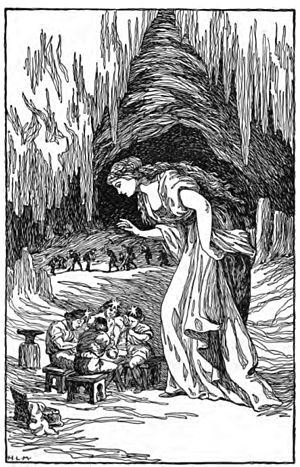
Sörla þáttr
Freja i Dværgenes hule. Tegning af Louis Huard, 1901.
Sörla þáttr eller Sörla þáttr eða Heðins saga ok Högna er en kort fortælling fra Óláfs saga Tryggvasonar en mesta som er nedskrevet i Flatøbogen. Manuskriptet blev skrevet og udarbejdet af to kristne præster, Jon Thordson og Magnus Thorhalson, i slutningen af 1300-tallet. Fortællingen begynder 24 år efter Frode Fredegods død, og foregår i 800- og 900-tallet. Den er en sammensat fortælling som indeholder historien om hvordan Freja købte halskæden brisingamen fra dværgene med løfte om at sove med dem, hvordan det førte til en blodig krig, og hvordan Olav Tryggvason bragte fred til landet.